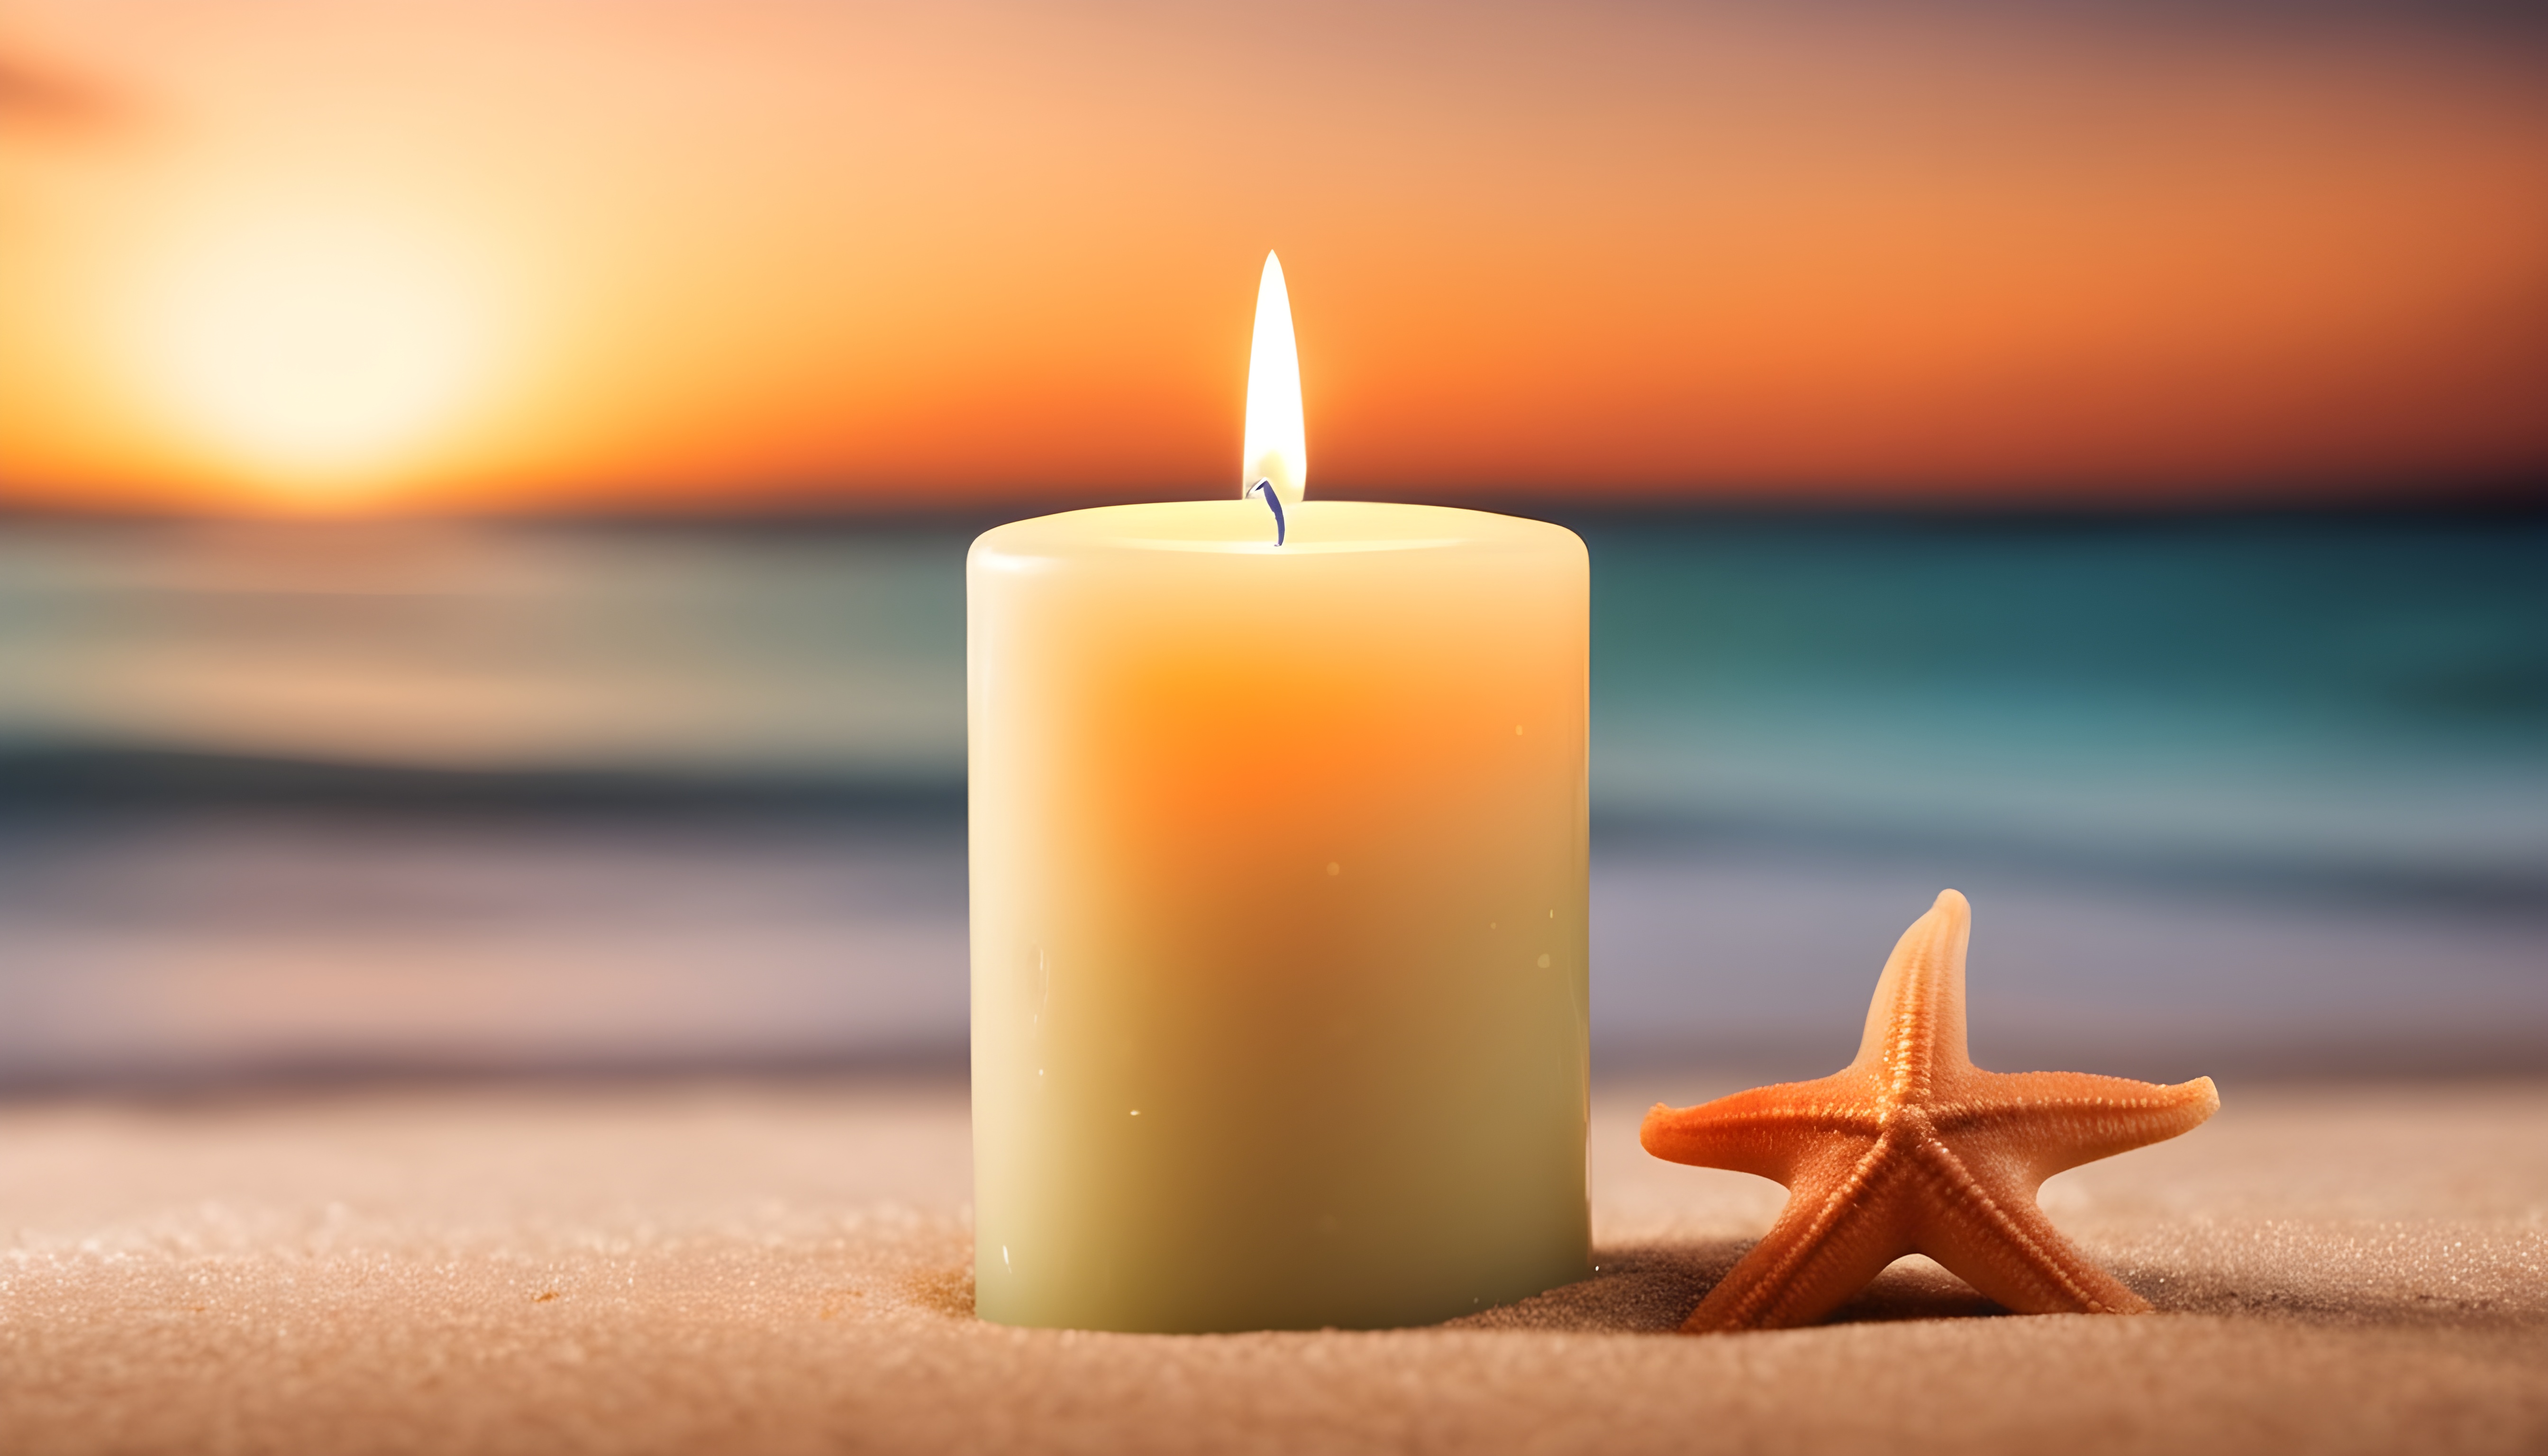
candle, beach, peaccefull, starfish, wax, light, lighting, fire, flame, heat, Tints and shades, wood, landscape, interior design, event, still life photography, darkness, cross, still life, tree, melting, art